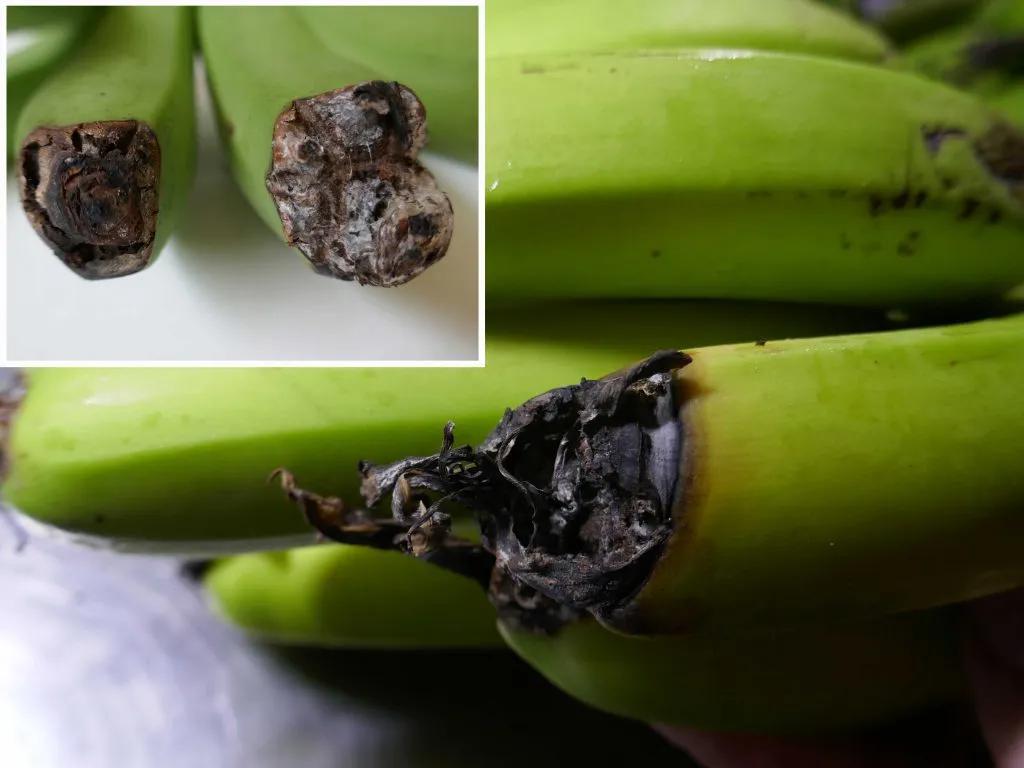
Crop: unknown
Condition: banana_banana_cigar_end_rot